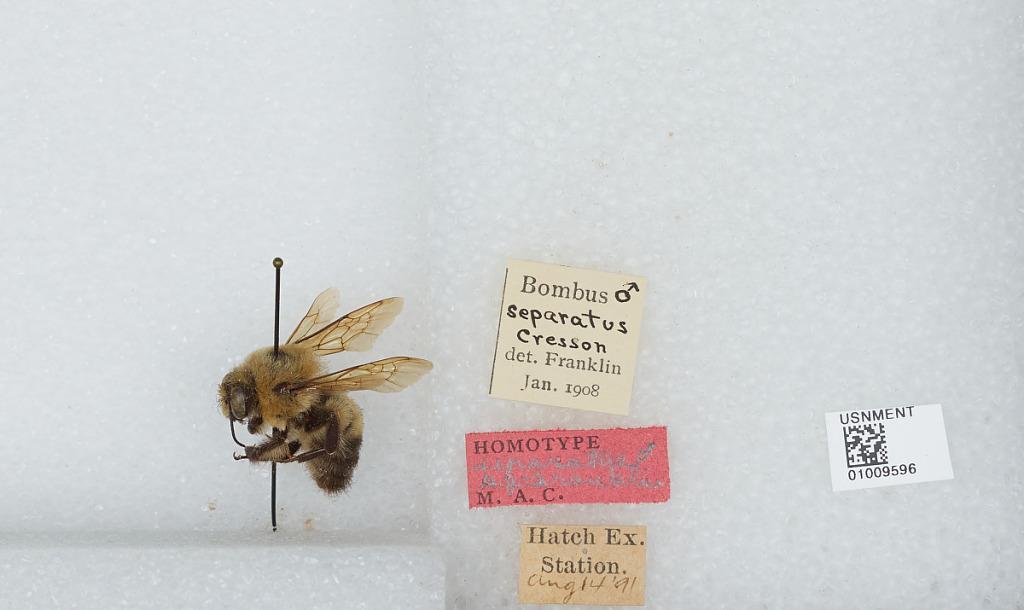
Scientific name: Bombus (Separatobombus) griseocollis (De Geer)
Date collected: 1891-8-14
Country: United States
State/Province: Massachusetts
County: Hampshire
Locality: Hatch Experiment Station
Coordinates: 42.3925, -72.5303